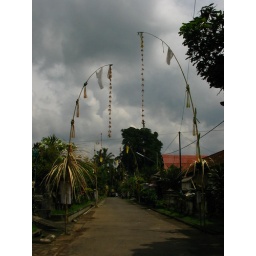
A village street near Gunung Kawi, a ravine temple carved into mountain rock.